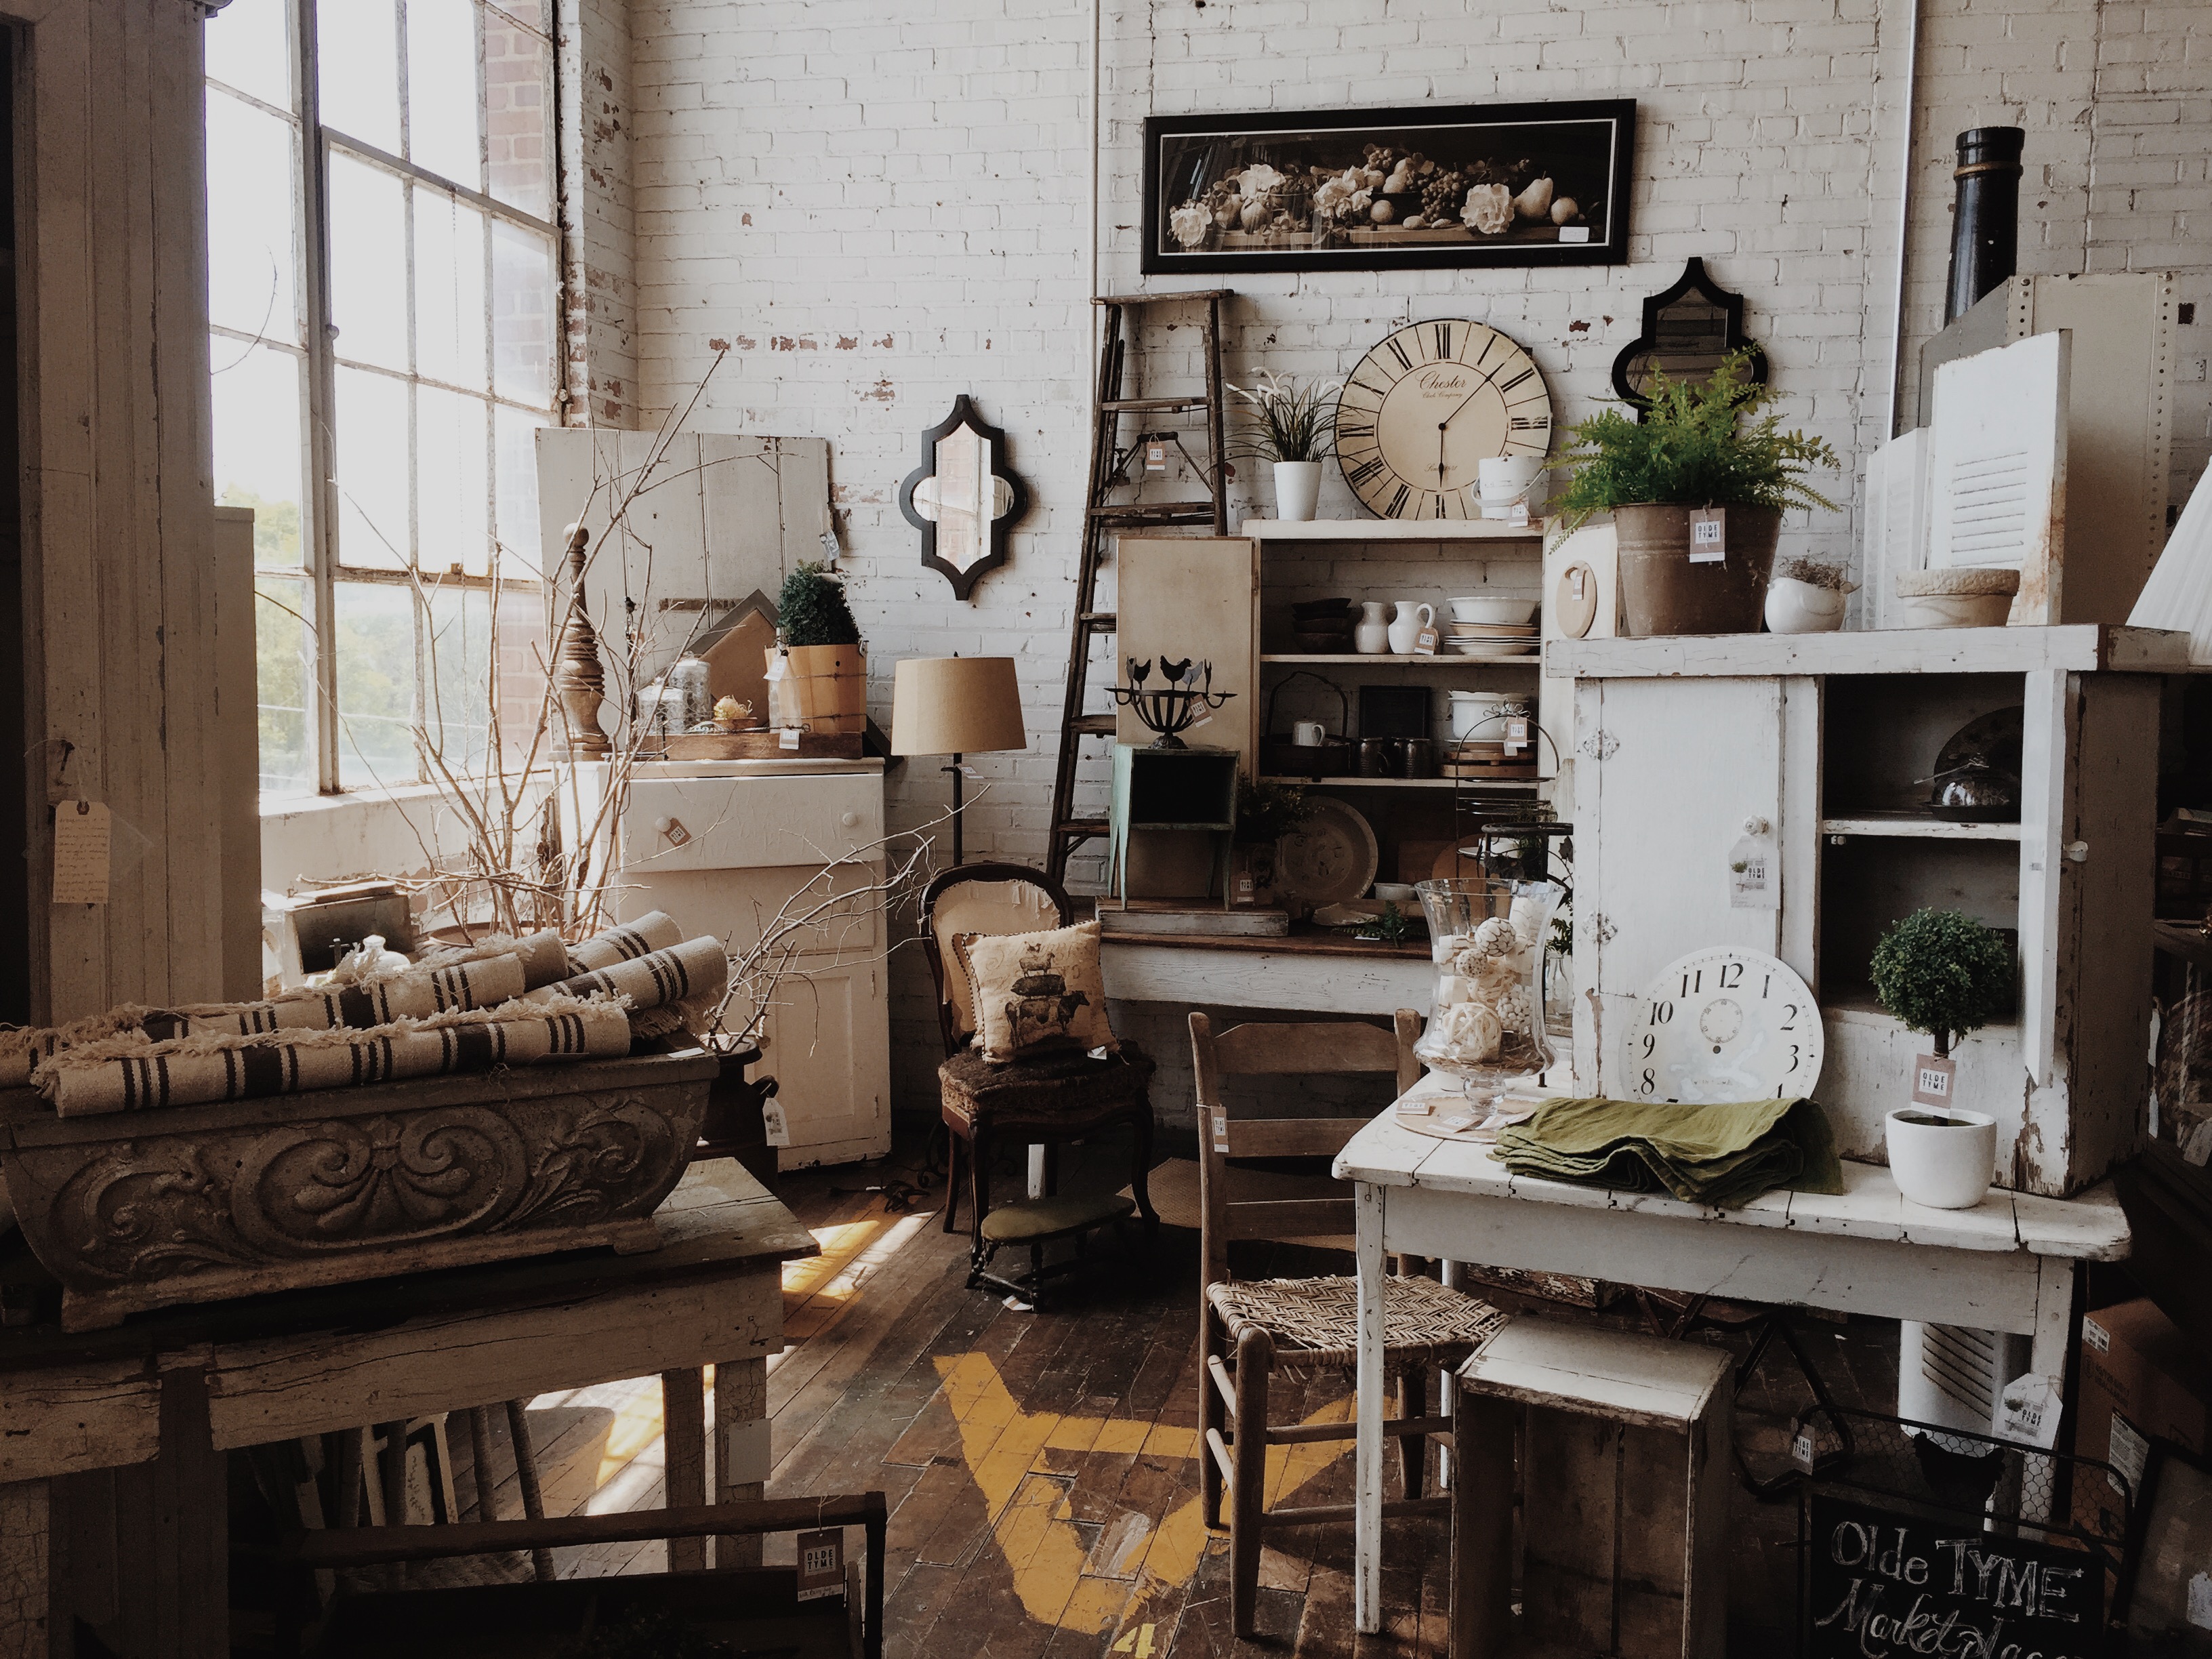
wood, vintage, home, shop, collection, living room, furniture, room, interior design, design, tourist attraction, antiques, interior decoration, ancient history